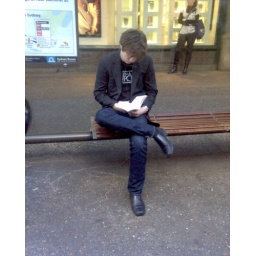
Mild mannered PC reading a book at a bus stop beside the Queen Victoria Building. (Read the t-shirt)